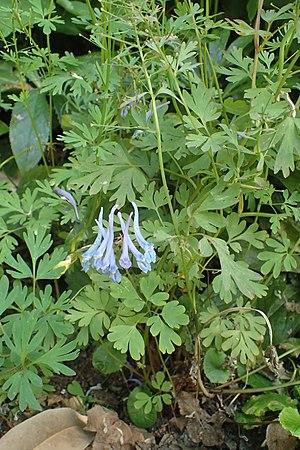
Corydalis flexuosa est une espèce de plantes herbacées à fleurs originaire de la Chine. Selon la classification classique, elle fait partie de la famille des Fumariaceae. La classification phylogénétique la place parmi les Papaveraceae.